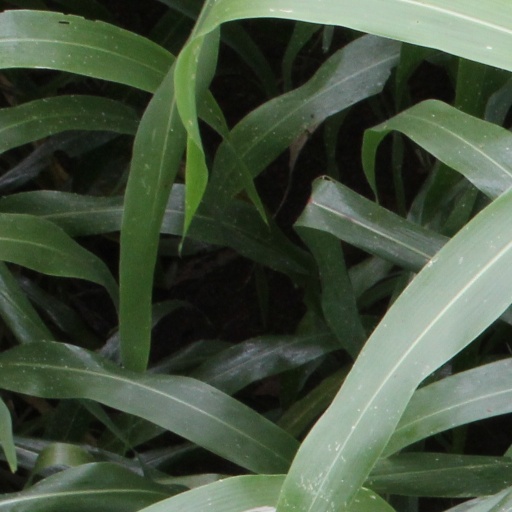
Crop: sorghum